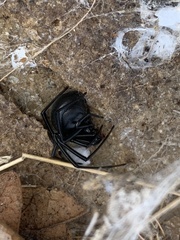
Species: Lactrodectus_hesperus